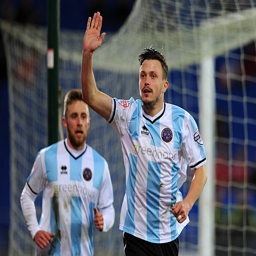
football player celebrates his side 's first goal during third round match .